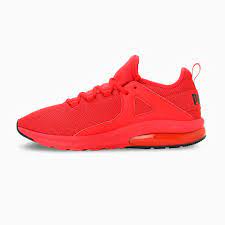
Label: Sneaker